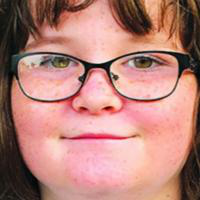
Age group: age 11-20